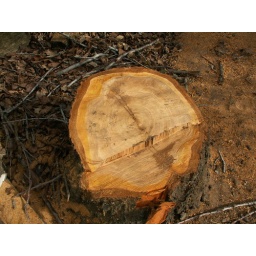
The oldest tree in the yard estimated at 60 years old was taken down leaving this colorful stump.